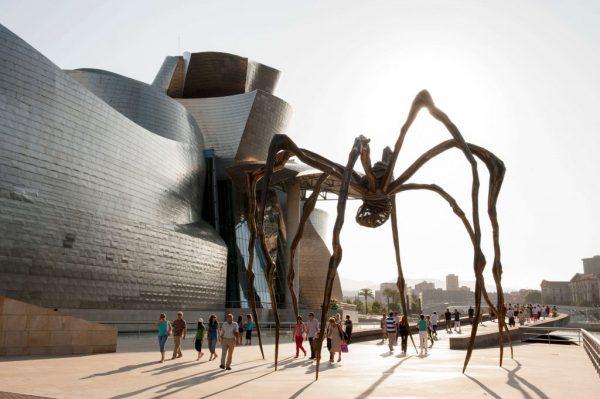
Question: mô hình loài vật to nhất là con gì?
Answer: là con nhện